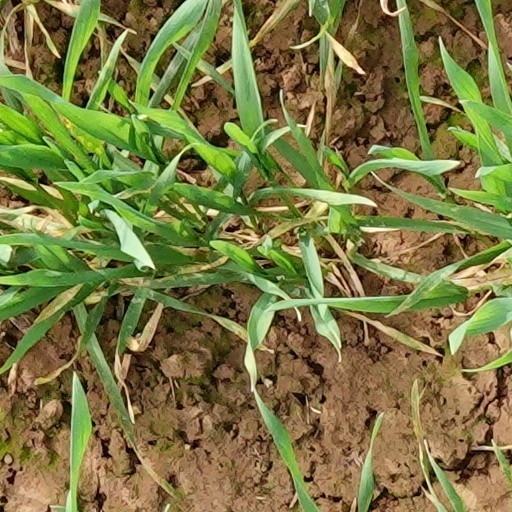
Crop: wheat